Martello tower

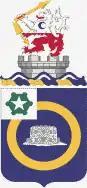
41st Infantry Coat of arms with a Martello Tower

A Martello tower was built on Tower Hill at Freetown, Sierra Leone in 1805 to defend the port from attacks by the Temne people. It was significantly modified in 1870 when it was truncated to allow the installation of a water tank to supply Government House (Fort Thornton) with water. The tower has now been incorporated into Sierra Leone's Parliament Buildings.